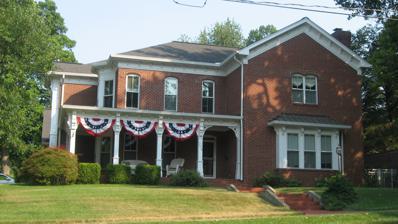
Building: Barret House (Henderson, Kentucky)
Country: United States of America
Year built: 1868
Historic house in Kentucky, United States United States historic place Barret House U.S. National Register of Historic Places U.S. Historic district Contributing property Show map of Kentucky Show map of the United States Location 204 S. Elm St., Henderson, Kentucky Coordinates 37°50′08″N 87°35′36″W / 37.83556°N 87.59333°W / 37.83556; -87.59333 Area 1 acre (0.40 ha) Built c.1868 Architectural style Italianate Part of South Main and South Elm Streets Historic District ( ID92000500 ) NRHP reference No. 78001340 Significant dates Added to NRHP January 5, 1978 Designated CP May 11, 1992 The Barret House , at 	204 S. Elm St. in Henderson, Kentucky , was built in c.1868.  It was listed on the National Register of Historic Places in 1978. It is an "imposing Italianate villa" built for William T. Barret, a successful tobacconist. It is a contributing building in the South Main and South Elm Streets Historic District , which was listed on the National Register in 1992. References